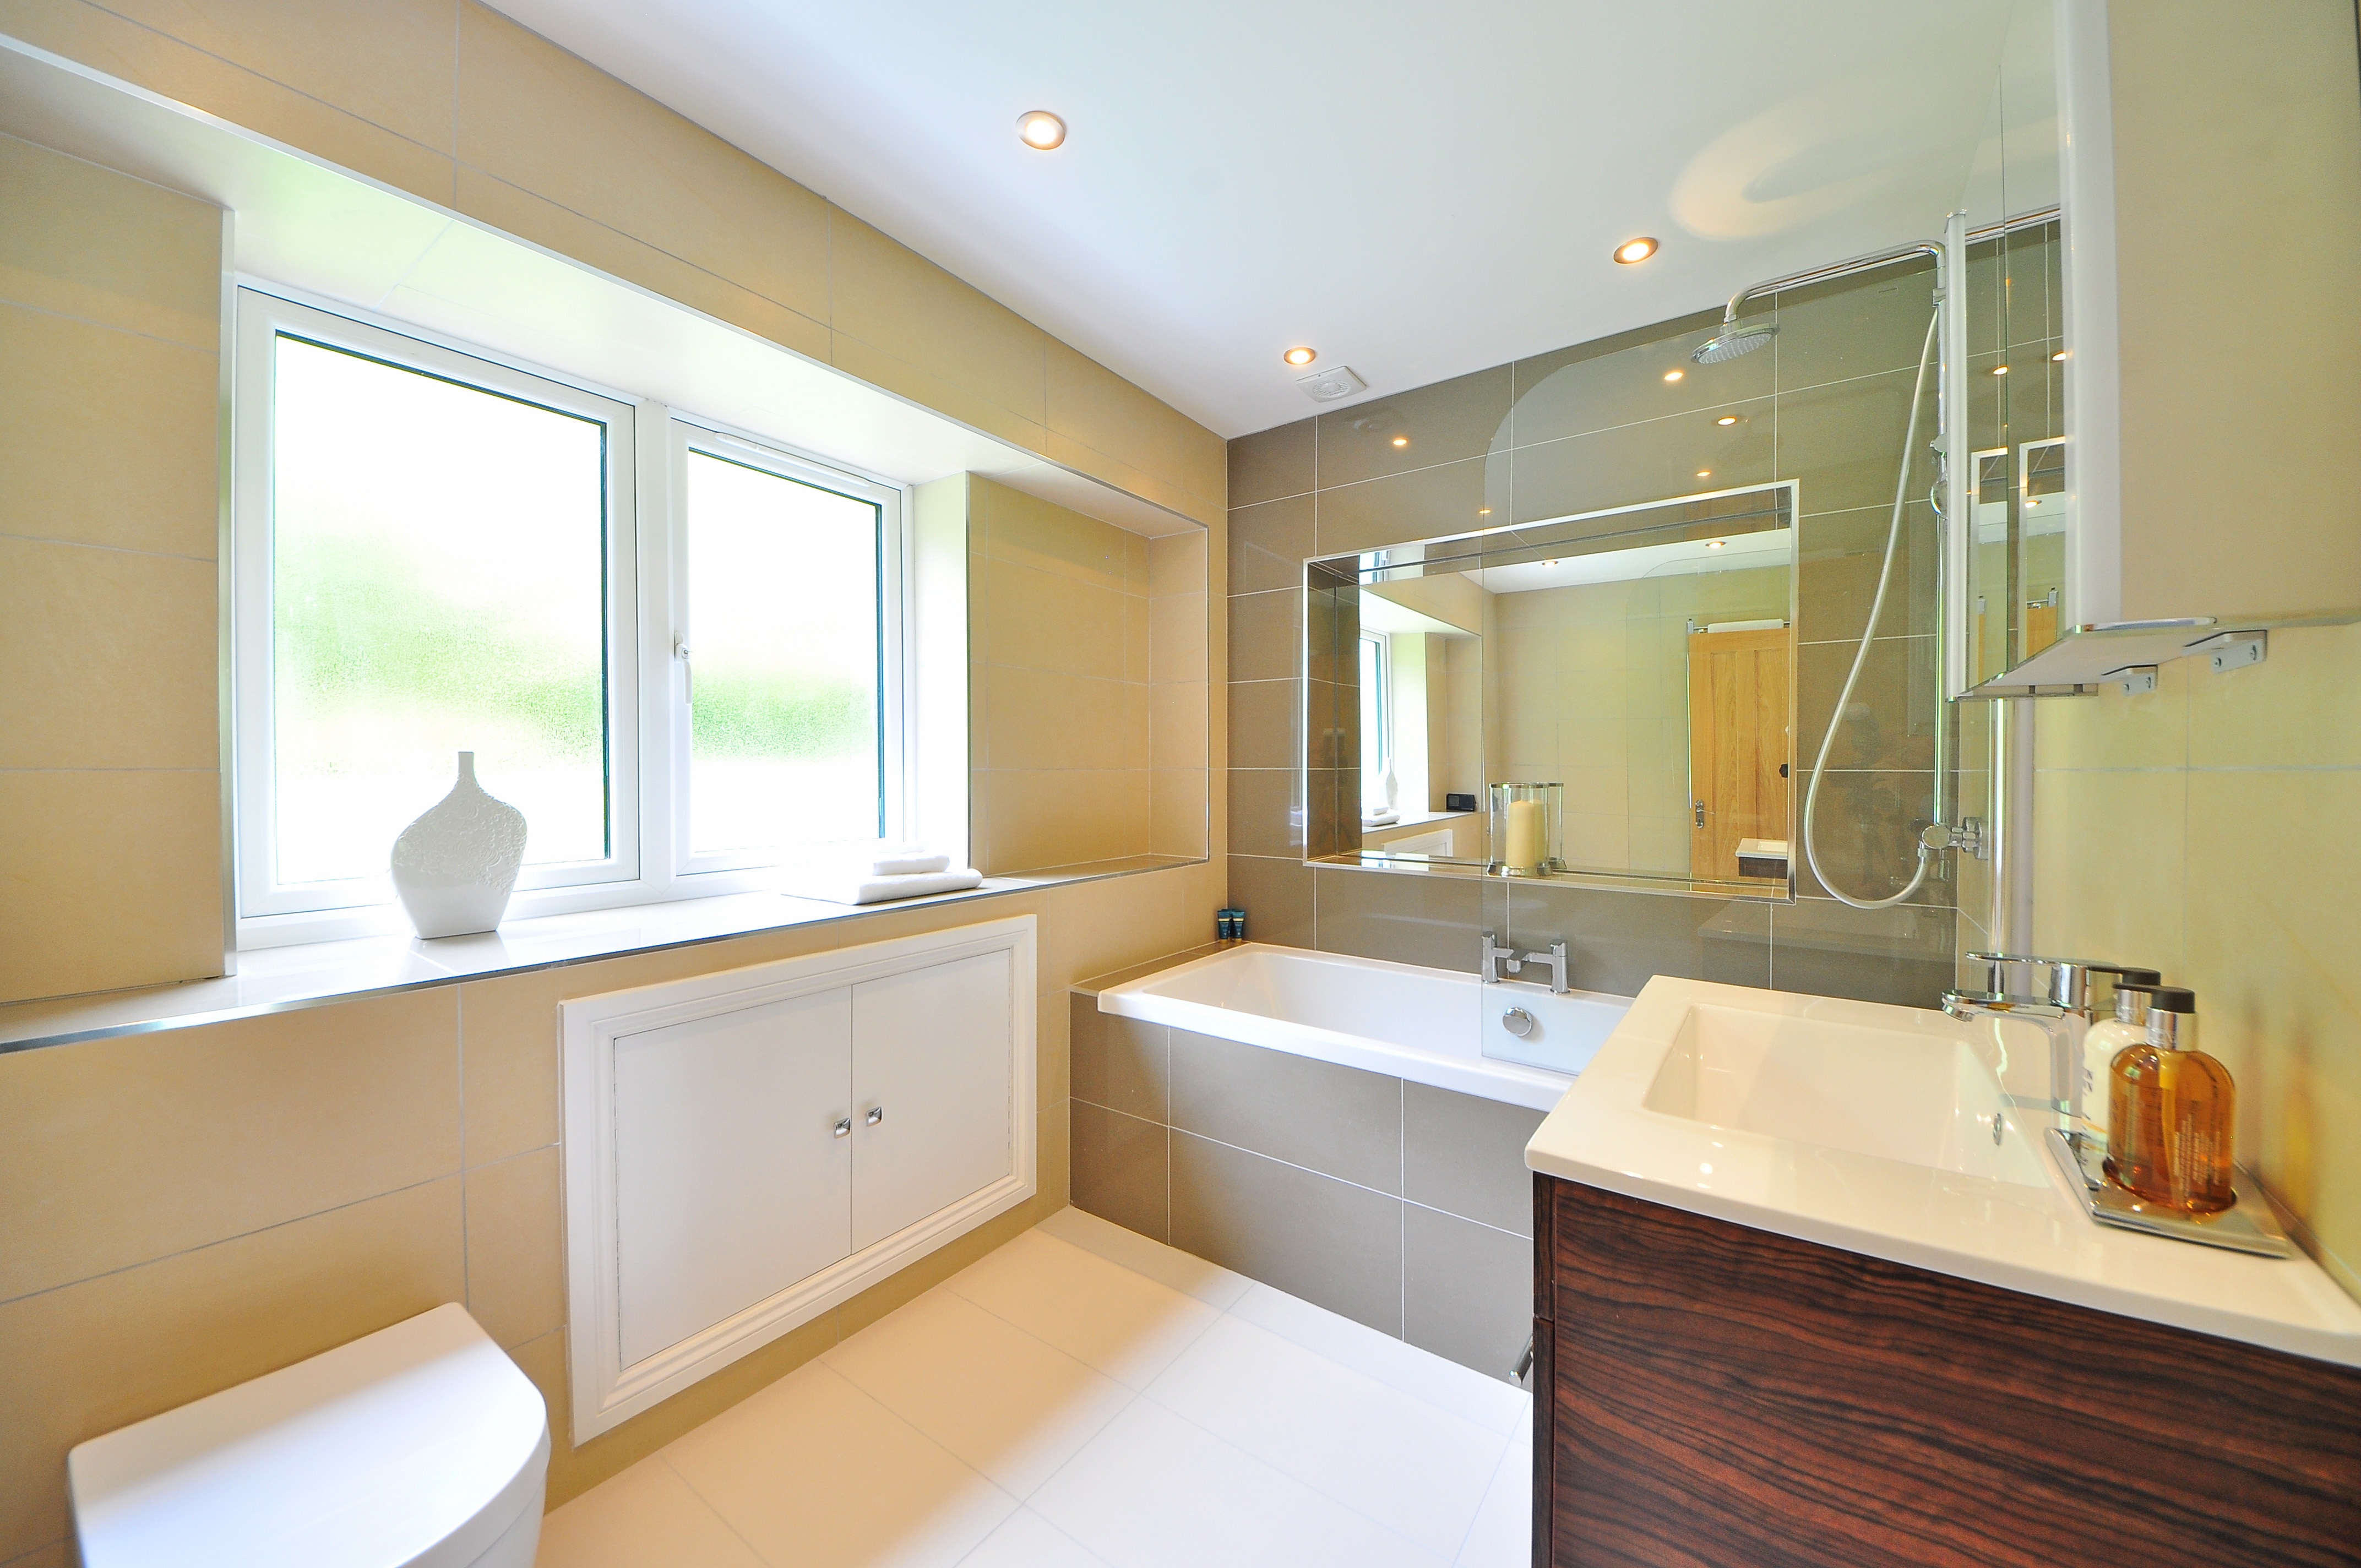
floor, home, cottage, kitchen, property, tile, sink, room, apartment, interior design, bathtub, bathroom, luxury, design, mirror, bath, estate, contemporary, suite, shower, real estate, bathroom sink, luxury bathroom